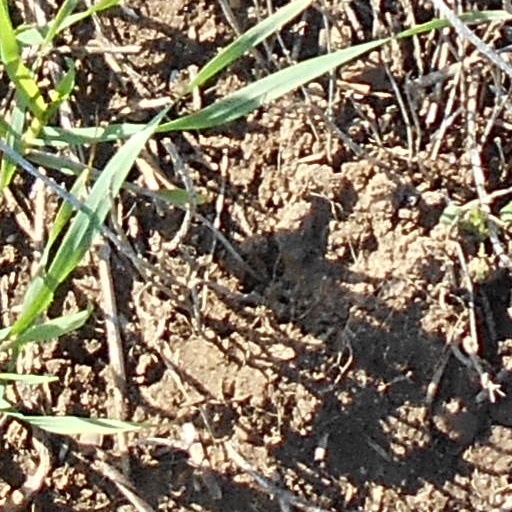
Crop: wheat